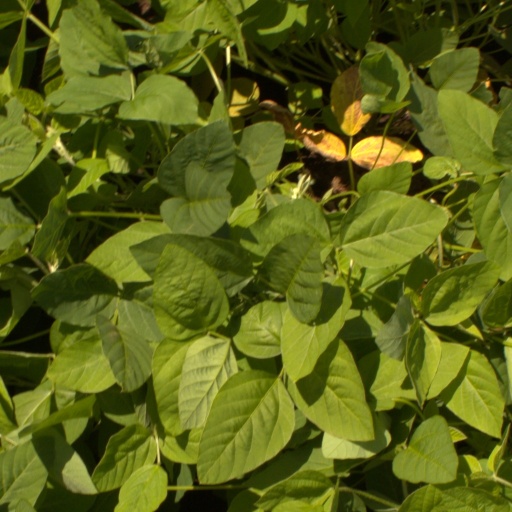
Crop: soybean